Fayçal Karoui

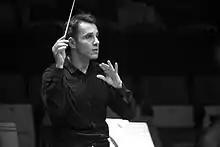
Fayçal Karoui conducting the Orchestre Lamoureux

He won a prize at the 1991 Besançon International Young Conductors Competition and first prize in conducting at the Conservatoire National Supérieur de Paris in 1997. The Aïda scholarship that year gave him the chance to work under Michel Plasson and the Orchestre National du Capitole de Toulouse, and the following June he was appointed Plasson’s assistant.